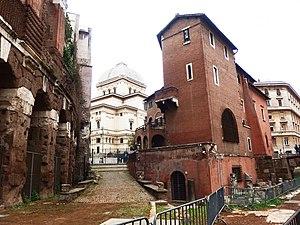
Les Maisons des Vallati, aussi connues sous le nom de Casina dei Vallati, sont un ensemble de résidences médiévales du XIVe siècle situées au coin de la Via del Portico di Ottavia avec la Via del Foro Piscario dans le rione Saint-Ange à Rome. Leur nom est une référence aux Vallati, une famille de nouvelle noblesse de riches commerçants de la ville.